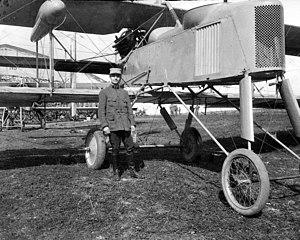
Raoul Berthelé pose devant un avion (nouveau Voisin) appartenant à l'escadrille V.114 à Fleury-sur-Aire (Meuse). 1916. Guerre 1914-1918.